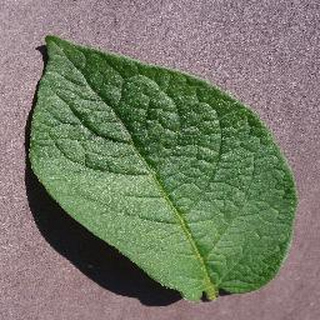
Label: healthy_potato